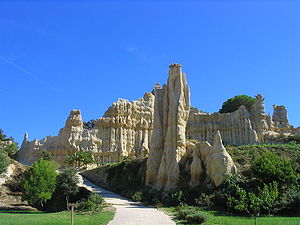
Ille-sur-Têt / Seværdigheder
Ille-sur-Têt er en by og kommune i departementet Pyrénées-Orientales i Sydfrankrig. Ille ligger i Roussillon, som er den franske del af Catalonien.